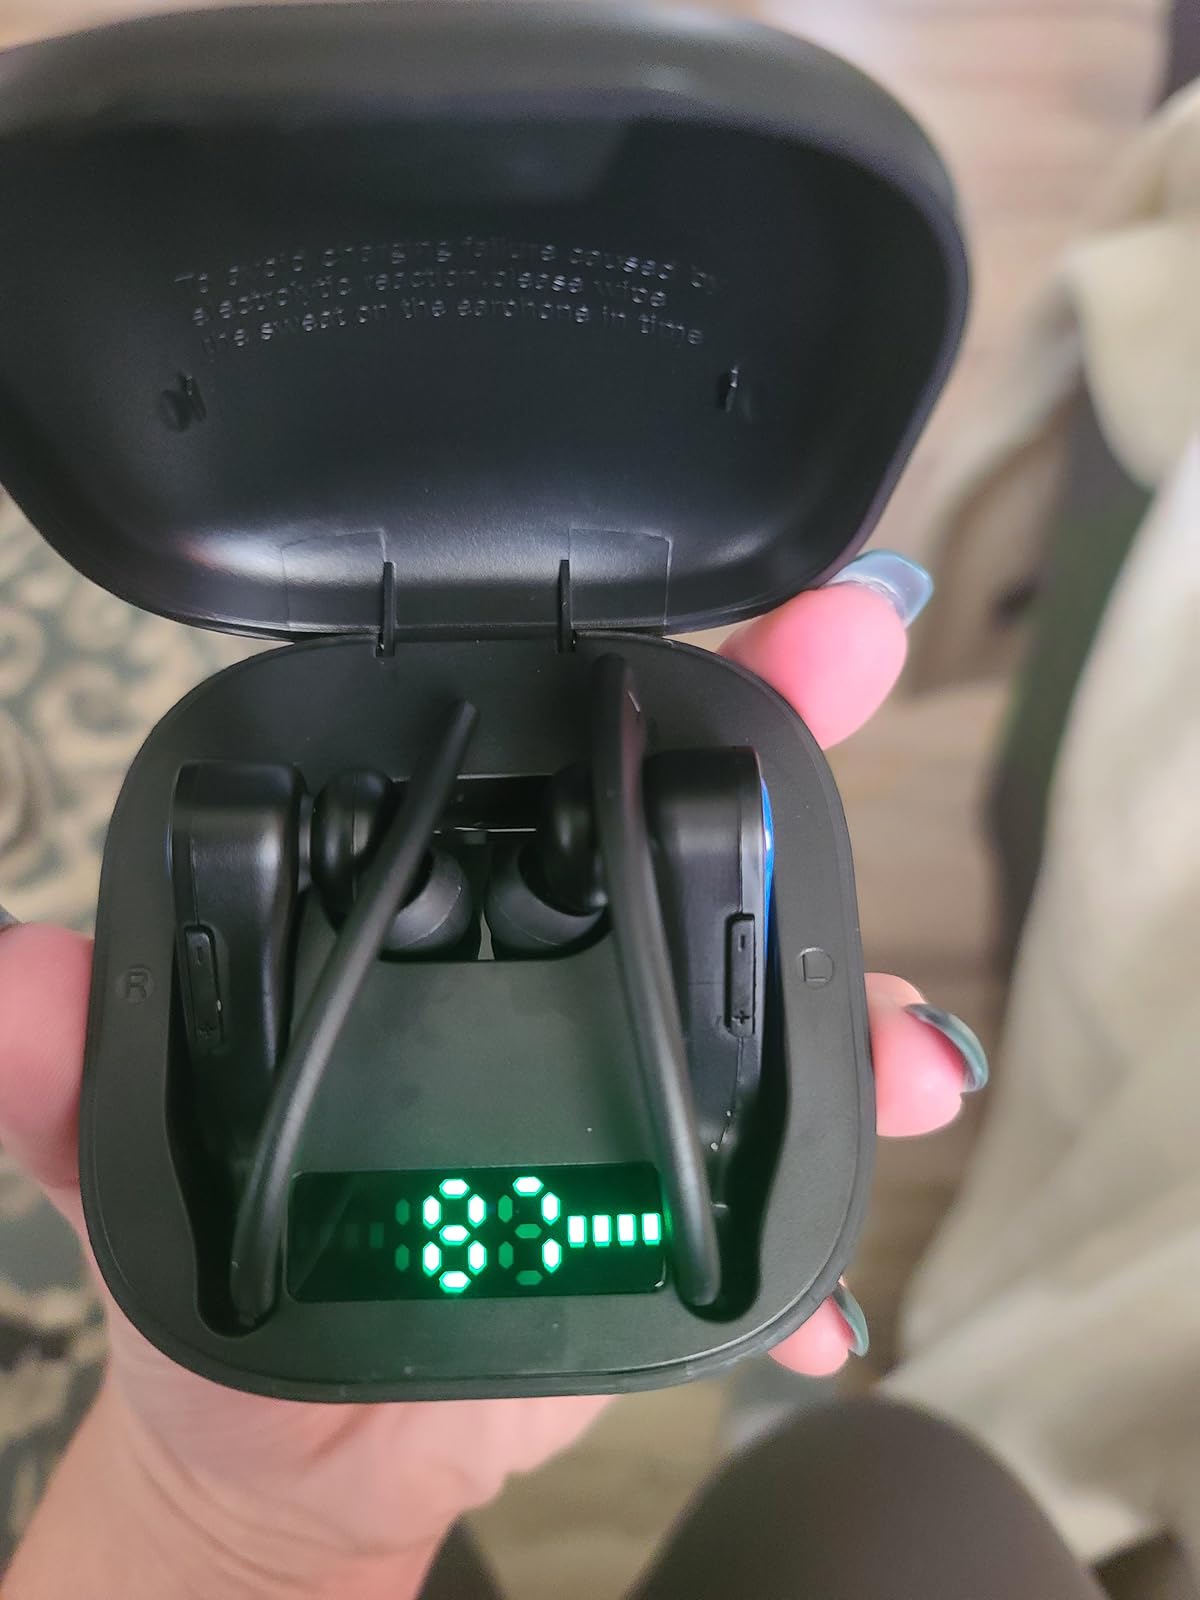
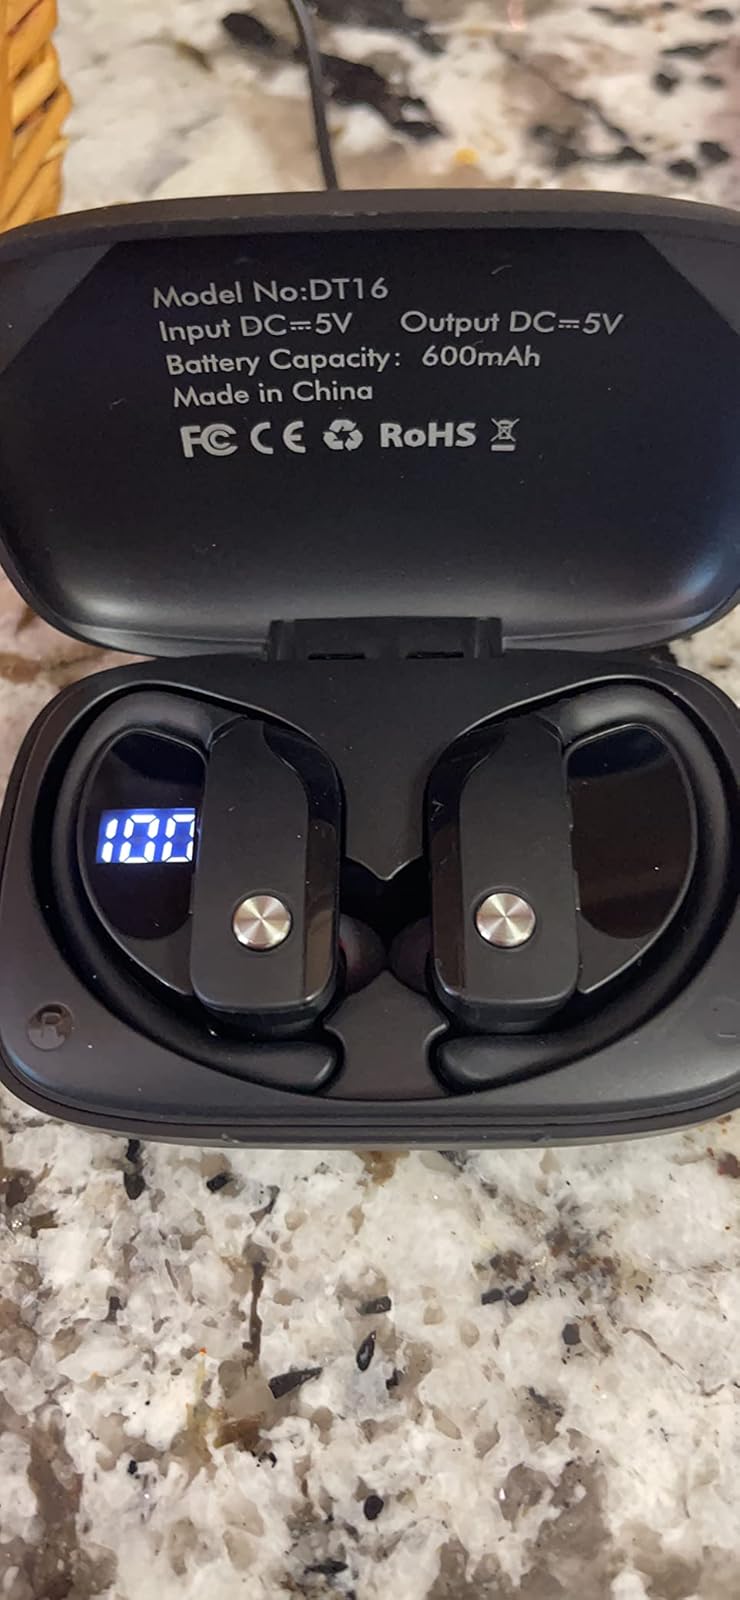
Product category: earbuds
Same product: no